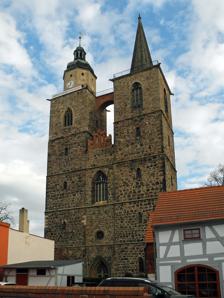
Building: St. Nikolai church (Jüterbog)
Country: Germany
Year built: 1617
Church in Jüterbog, Germany Front view with dual towers The St. Nikolai church is the largest medieval church in Jüterbog , Brandenburg , Germany . The nave is a Brick Gothic hall church construction with field stone dual towers that dominate the cityscape. The church was first mentioned in 1307 and likely consecrated in 1488. The Patron saint is St. Nicholas of Myra . The church contains a rare surviving indulgences coffer by Johann Tetzel . These practices were observed by Martin Luther in nearby Wittenberg who published his response 95 Theses . Building St. Nikolai church was first mentioned in 1307. The Brick Gothic hall church was constructed in three phases beginning with the nave. The northern and southern extensions were added to the nave in the early 15th century. The consecration of the church is believed to be in 1488 based on an inscription in the nave. Work on the towers was not completed until after 1500 and the final northern metal canopy was completed in 1617. The church is 71 meters long and 23 meters wide making it the largest in the region around Jüterbog. The nave is three-aisled with five bays and a choir . The building is made of three different materials. The nave is predominantly made of red brick with some field stone patches. The vault ribs inside are made of sandstone . The nave is supported by attached buttresses on the outside and has a southern and a northern extension construction. St. Nikolai's overall construction resembles the Church of St. Mary in nearby Wittenberg . The two towers have five floors and are made of field stone with some more refined elements of sandstone. The upper floor is taller has larger windows. A platform connects both towers over an arched bridge. The northern tower spire is an octagon with a canopy and lantern in a Renaissance style and the southern tower spire has the shape of a pointed helmet. The main Gothic portal between the towers is carved from sandstone and holds a near life size statue of Saint Nicholas , the patron saint of the church. Above the portal is a small Gothic rose window . The interior is characterized by lively decorations with a pulpit and arches that are both colorfully patterned. The church contains several stone epitaphs for local clergymen and dukes. The elevated high altar contains elaborate carvings with floral motifs and several colored putti . A central painting of Christ in the Jerusalem temple is flanked by two columns on each side. The top contains a triangle with the Hebrew spelling of the Tetragrammaton inside symbolizing the Christian trinity . The main church organ was built in 1909. The smaller positive organ from 1657 with five voices is the oldest surviving organ in the state of Brandenburg. The retable in the chapel contains a central panel painting showing the lamentation of Christ from about 1515-1520 that is attributed to the workshop of the German Renaissance painter Lucas Cranach the Elder . A soldier memorial is situated south of the main church building. It contains an elevated stone sarcophagus surrounded by a circle of columns with brick arches. St. Nikolai in Jüterbog Gothic portal with St. Nikolai statue High altar Hall church with pulpit and main organ Positive organ from 1657 Chapel with indulgences coffer and retable Soldier memorial to the south Indulgences in Jüterbog Johann Tetzel 's indulgences coffer A small chapel contains a rare surviving indulgences coffer by Dominican friar Johann Tetzel . Archbishop Albert of Brandenburg had appointed Tetzel to collect indulgences which were used to finance the construction of St. Peter's Basilica in Rome. Martin Luther said in his table talks that Tetzel offered his letters of indulgence in Jüterbog because he was not allowed to cross the border to nearby Wittenberg . When more and more of Luther's parishioners went to Jüterbog to buy the latest indulgence letters, he published his famous 95 Theses in 1517 which began the Reformation . A local folklore story told by Theodor Fontane in his travelogue Wanderungen durch die Mark Brandenburg said that the coffer was robbed from Tetzel by the local knight Hans von Hake who had previously bought an indulgence letter for future sins. Preacher and radical theologian Thomas Müntzer was a visiting preacher in St. Nikolai during Easter 1519. His radical ideas conflicted with both the Catholic church and Martin Luther. Müntzer participated in the German Peasants' War from 1524 and was executed after being captured. A memorial stone plague commemorates his preaching in St. Nikolai. Literature Georg Dehio (2012): Handbuch der deutschen Kunstdenkmäler , Brandenburg. 2. edition. pp. 507. Deutscher Kunstverlag, München. ISBN 978-3-422-03123-4 Marie-Luise Buchinger, Marcus Cante (2000): Denkmale in Brandenburg. Band 17.1. Landkreis Teltow-Fläming. Stadt Jüterbog mit Kloster Zinna und Gemeinde Niedergörsdorf . pp. 65–86. Wernersche Verlagsgesellschaft, Worms. ISBN 3-88462-154-8 . Chapter text online (shortened) Landesregierung Brandenburg (publisher) (1992): Baukunst in Brandenburg . DuMont Buchverlag, Köln. ISBN 3-7701-3021-9 References